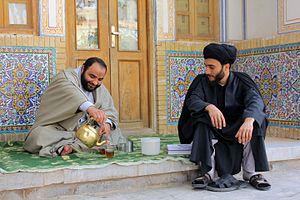
Le clergé est le terme qui désigne les différentes institutions d'une religion. Italiano: Il clero è quella parte di fedeli che, nell'ambito di una religione, ha un ruolo distinto e spesso direttivo o anche semplicemente retribuito. Bahasa Indonesia: Rohaniwan atau Rohaniman atau salah dieja di Indonesia sebagai Rohaniawan adalah istilah umum yang terus-menerus dipakai dan dipergunakan untuk menggambarkan kedudukan kepemimpinan resmi dalam suatu agama tertentu terutama bagi agama Protestan dan gereja Katolik Roma. Svenska: Prästerskapet (klerkeri[1]) utgörs av en religions eller ett samfunds präster. Türkçe: Ruhban sınıfı, başta Hristiyanlık olmak üzere belirli bir din bünyesinde din adamlığını meslek olarak icra eden tüm kişiler. Srpskohrvatski / српскохрватски: Kler ili klir je jedan od naziva za sveštenstvo. Član klera naziva se klerik. Русский: Духове́нство — собирательный термин для обозначения общественного сословия, лиц или социальной группы, состоящей из профессиональных служителей культа той или иной религии. Română: Clerul este un termen generic ce desemnează ierarhia formală dintr-o anumită religie. Português: Clero (do grego κληρος, transl. klêros) , designa o conjunto de sacerdotes (ou clérigos ou ainda ministros sagrados) responsáveis por um culto religioso. Polski: Duchowieństwo, in. kler (łac. clerus, z gr. kléros) – ogół duchownych danego Kościoła lub wspólnoty religijnej. 日本語: 聖職者（せいしょくしゃ、希: κλῆρος、羅: clerus、英: clergy, cleric）とは、宗教上の聖職に就いている人 。 Norsk bokmål: Presteskap, geistlighet, kleresi, Clericus eller Clerus er en betegnelse på det formelle lederskapet innenfor en religion, spesielt innen kristendommen.